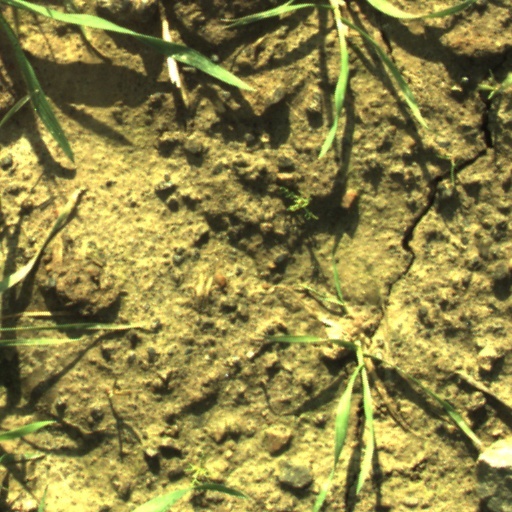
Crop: wheat